Mile End Park

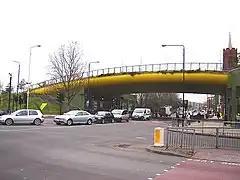
The Green Bridge carries Mile End Park over the Mile End Road

A plan existed from the end of the war to create the park, but extensive development did not begin until the end of the millennium. A pedestrian bridge, opened in July 1999, was built over the Mile End Road, which bisects the park, near Mile End tube station. The bridge was designed by Piers Gough. Prior to the park's construction, "193 Grove Road" - at the edge of the park - was transformed by sculptor Rachel Whiteread into a cast of its interior. This work won her the Turner Prize in 1993.